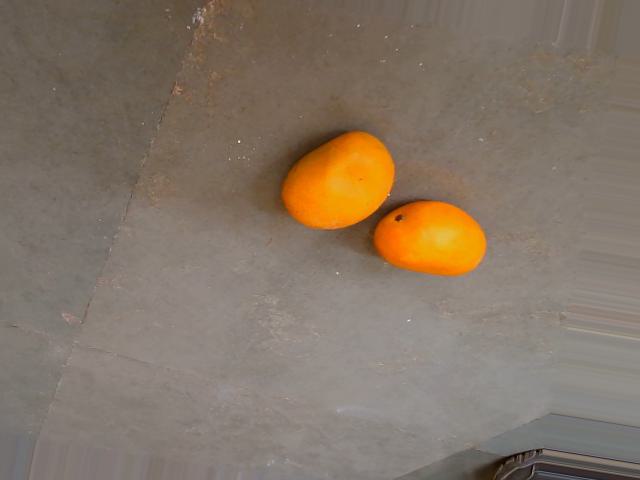
Label: Ripe_Mango